Cottage Home Historic District

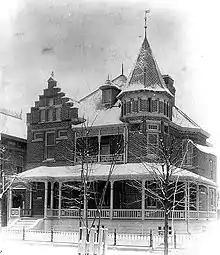
The Ruskaup-Ratcliffe House in the early 1890s.

The architectural focal point of Cottage Home, the Ruskaup-Ratcliffe House and Store were both built by Frederick Ruskaup. Ruskaup was a German immigrant who came to the United States in 1869 at the age of 25. By 1875, he purchased two lots on Dorman Street in present-day Cottage Home. At 713 Dorman Street, he opened a grocery store and the Ruskaup family lived upstairs. He added as L-shaped addition to the north and east of the store in 1885. The success of his grocery store and many rental properties allowed Ruskaup in 1892 to hire the prominent Indianapolis architecture firm Vonnegut & Bohn to design a house for his family next door at 711 Dorman Street. Descendants of Frederick Ruskaup lived at the house and operated the store until 1957, when it was sold to the Ratcliffe sisters. The properties were sold again in the 1980s to their current owner. The house has been restored and the store has had extensive facade improvements.